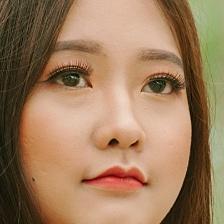
Label: faces